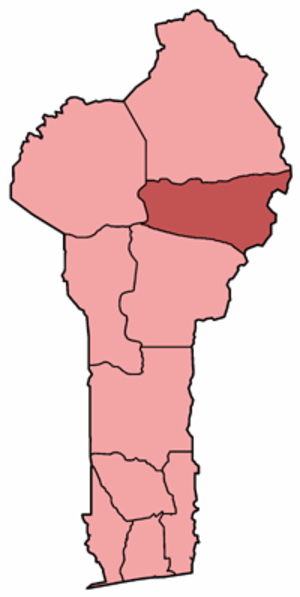
Le Diocèse de N'Dali est une église particulière de l'Église catholique au Bénin, dont le siège est à N'Dali dans la Cathédrale Saint-Marc-l'Évangéliste de N'Dali.